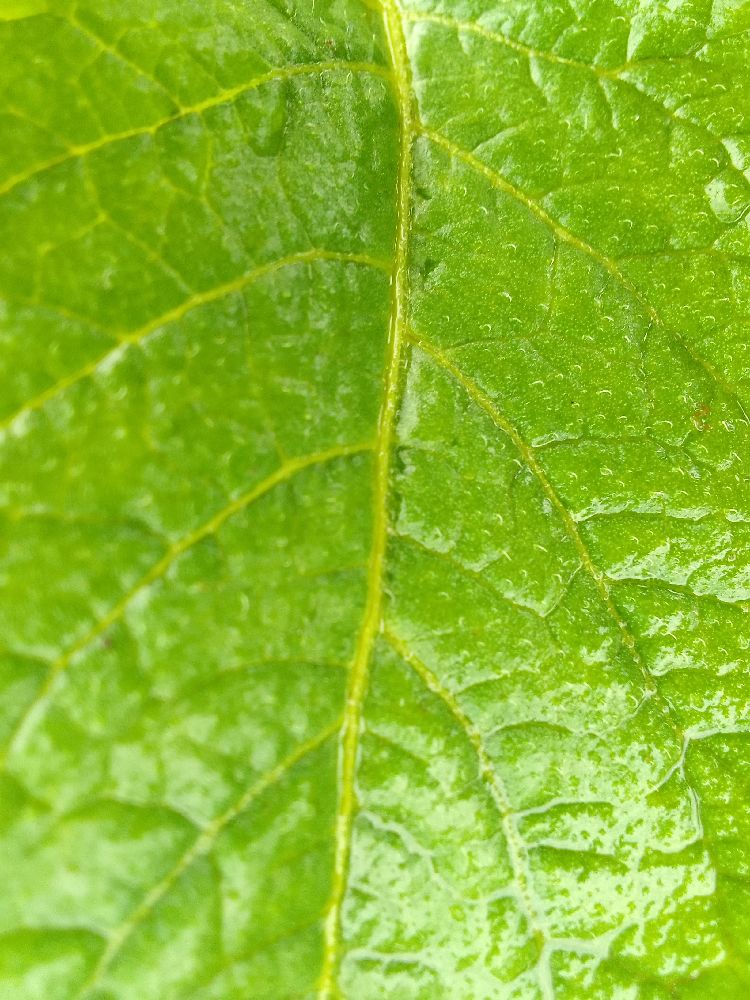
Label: Healthy